List of hospital ships sunk in World War I

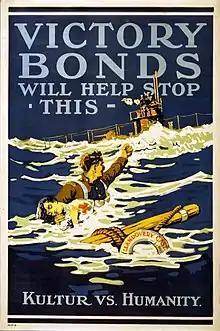
"Llandovery Castle" was hit with a torpedo from German U-boat on 27 June 1918. The U-boat then opened fire on the survivors.

During the First World War, many hospital ships were attacked, sometimes deliberately and sometimes as a result of mistaken identity. They were sunk by either torpedo, mine or surface attack. They were easy targets, since they carried hundreds of wounded soldiers from the front lines.